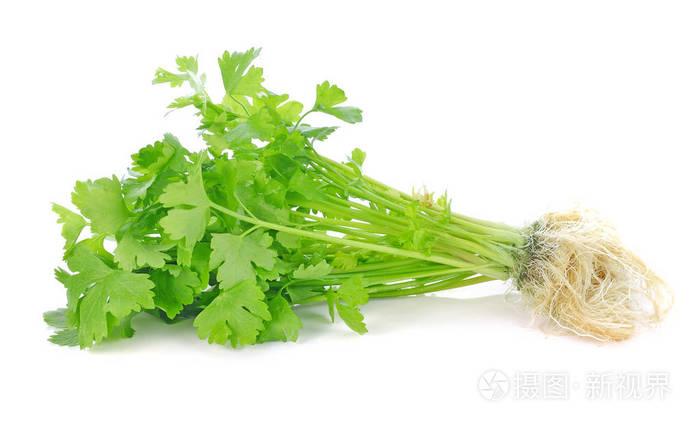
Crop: unknown
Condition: celery